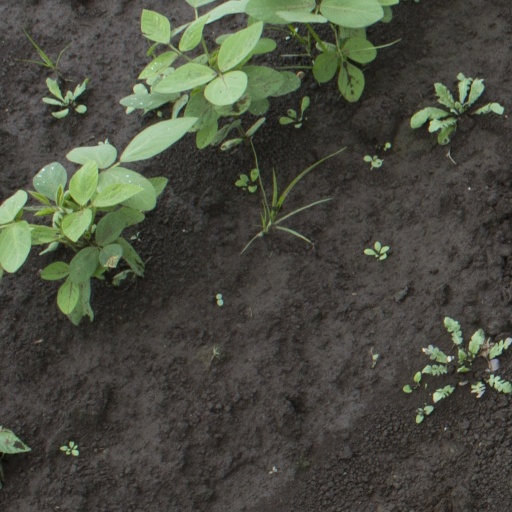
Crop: soybean